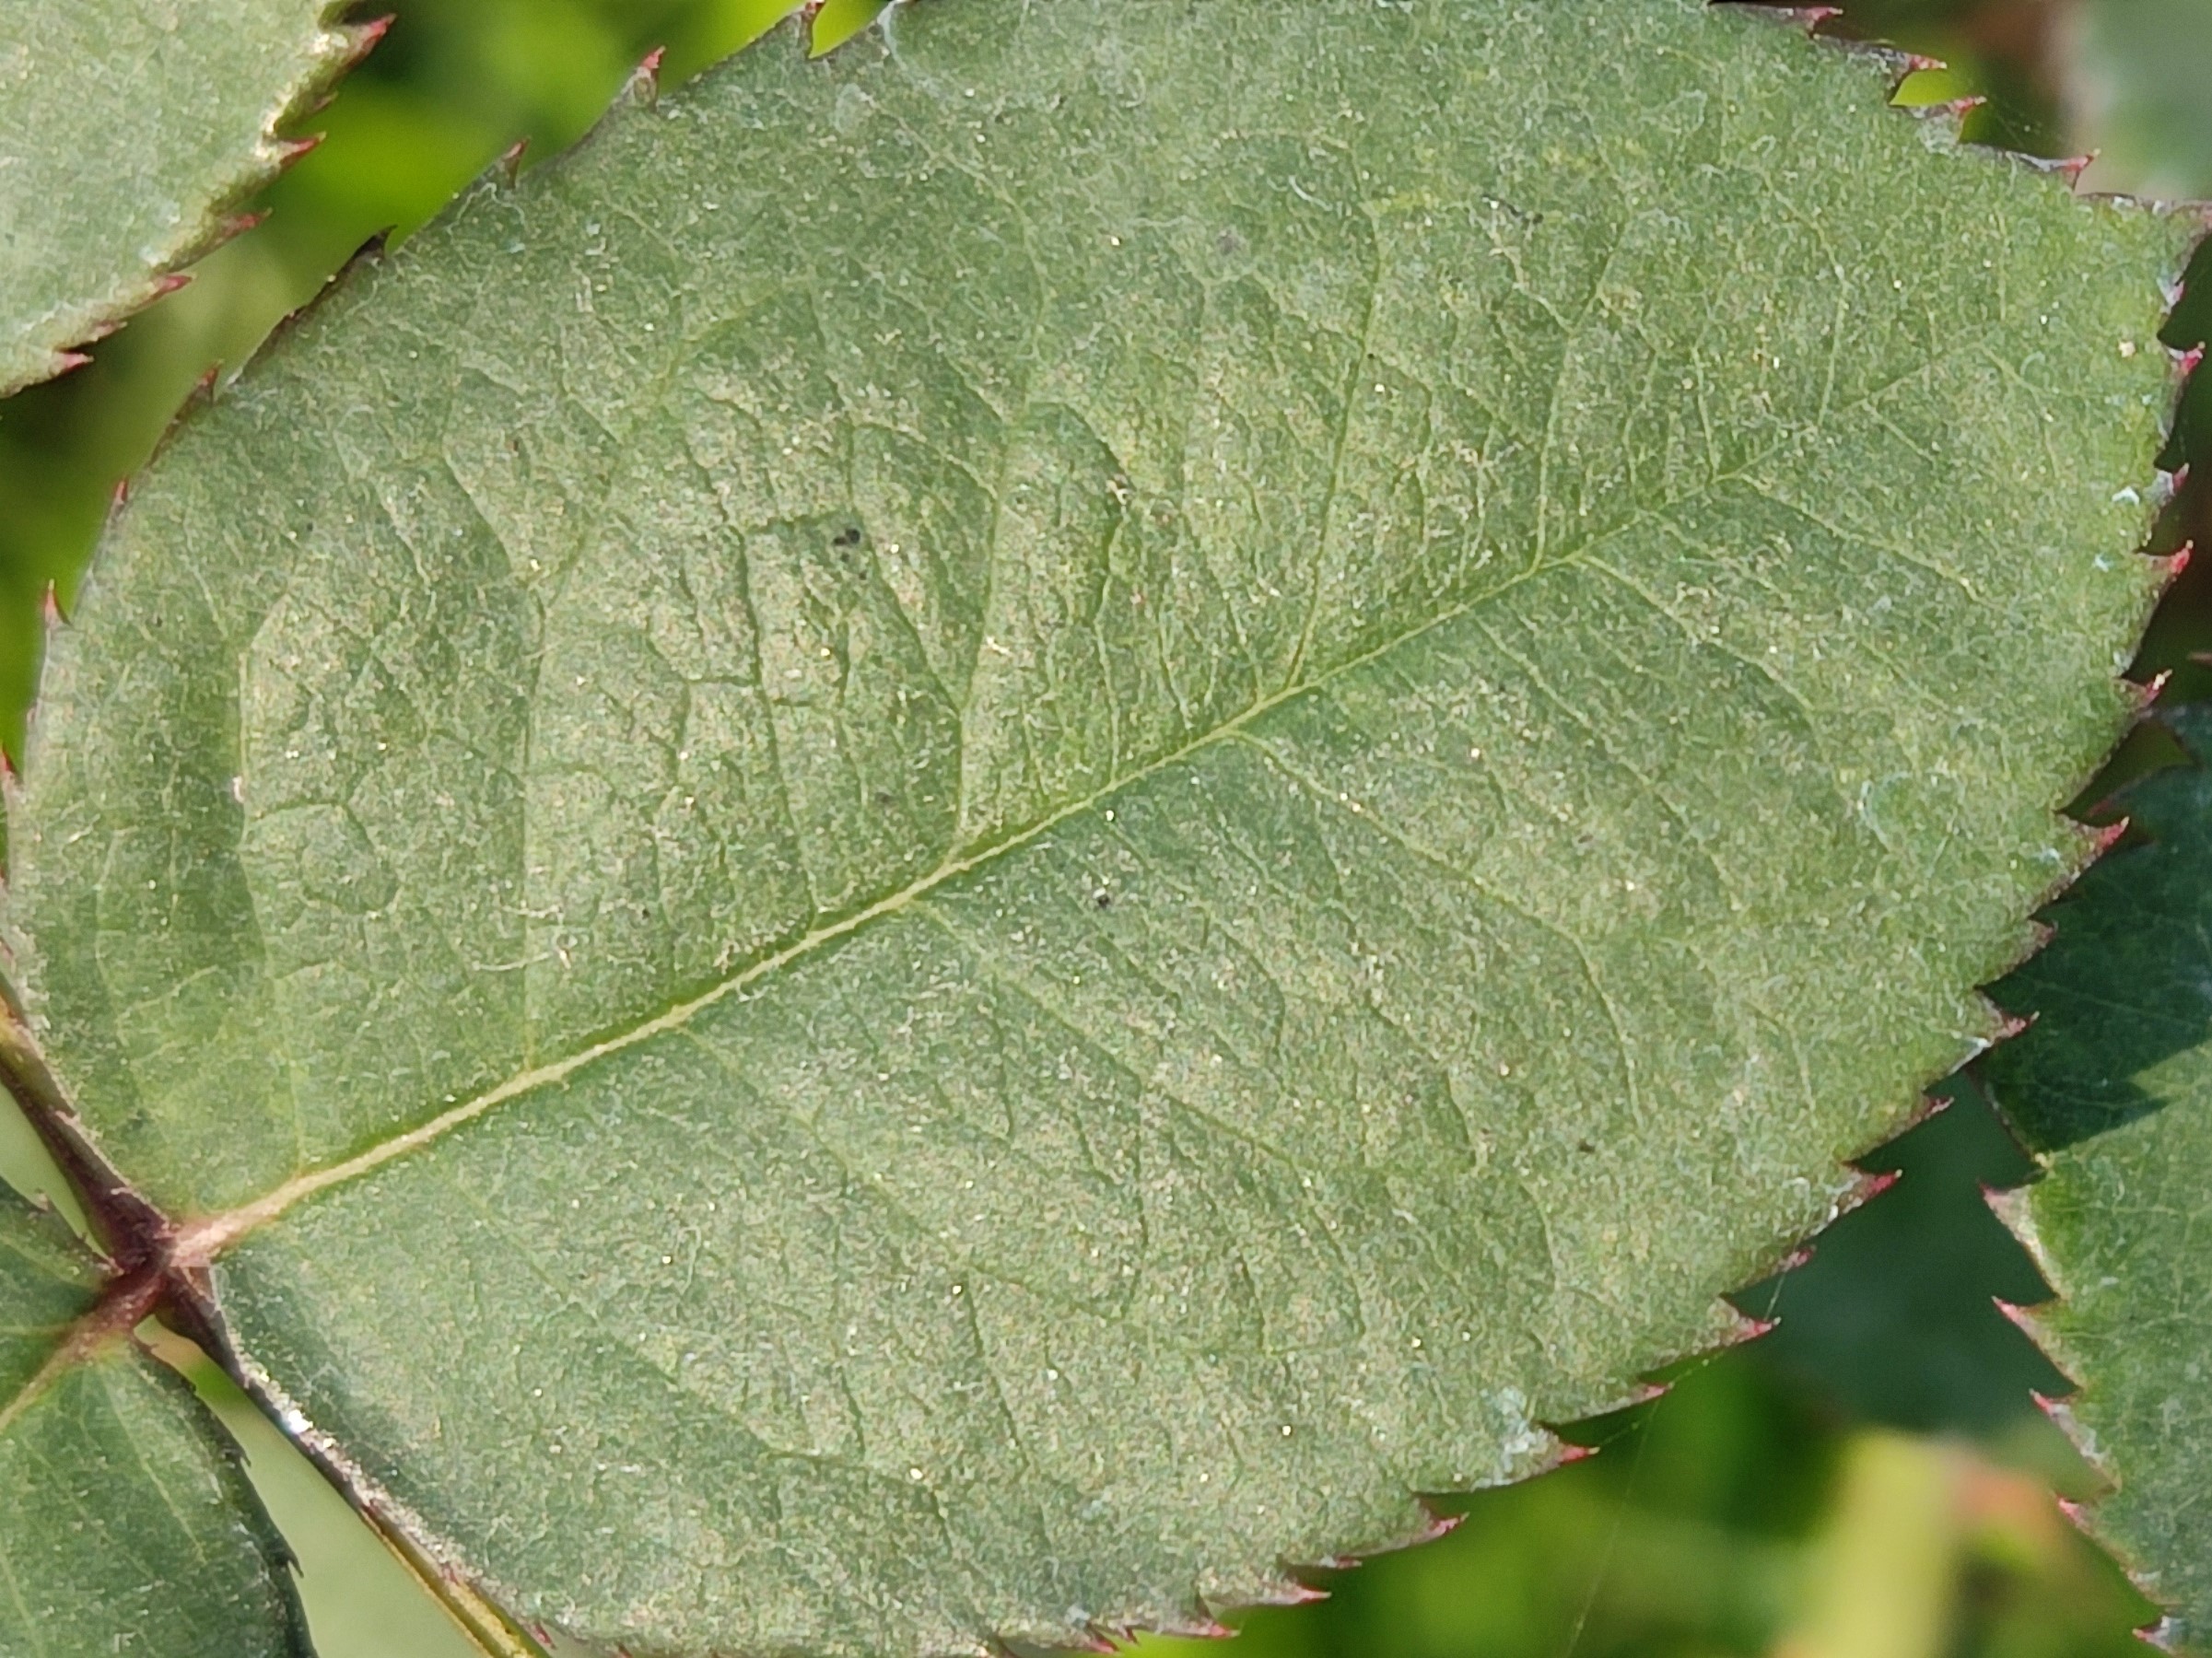
Label: Fresh Leaf